Philip Heyman

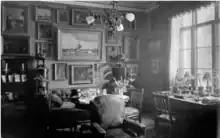
Heyman's home at Kristianslund

Heyman married Hanne Emilie Adler (28 February 1839 – 31 January 1917), daughter of dyer David Simon Adler (1804–1869) and Wilhelmine Meyer (1807–1878), on 9 July 1862 in Copenhagen. They moved into a large apartment at Store Kongensgade 11. In 1870 they moved to the house Kristianslund on Strandvejen (No. 11, old number). They had 10 children, of whom nine survived infancy.